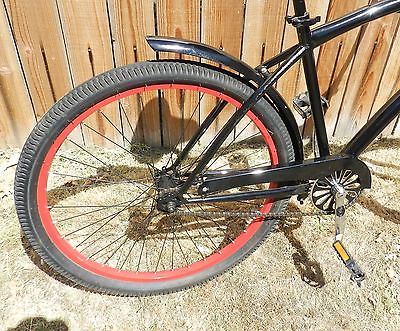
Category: bicycle